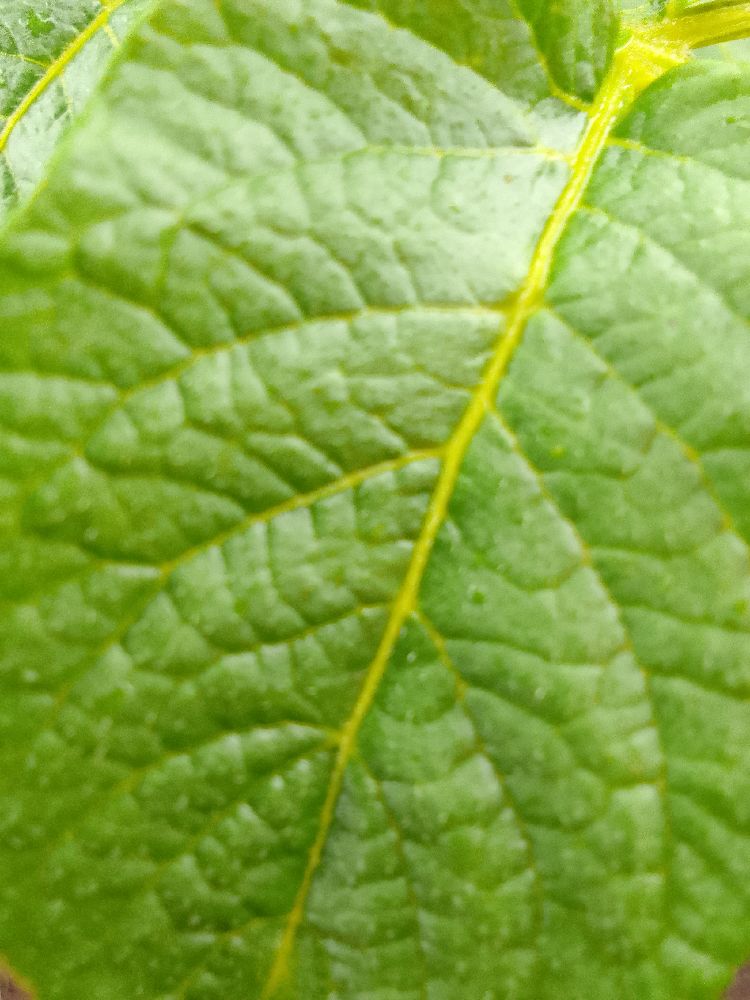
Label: Healthy